Battle of Jumonville Glen

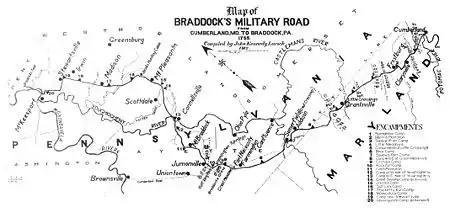
A 1912 map showing the route of the Braddock expedition

Word of the British military plans had leaked to France well before Braddock's departure for North America, and King Louis XV dispatched a much larger body of troops to Canada in 1755. Although they arrived too late to participate in Braddock's defeat, the French troop presence led to a string of French victories in the following years. Royal Navy Admiral Edward Boscawen led a small squadron of ships which attacked the French ship "Alcide" in a naval action on June 8, 1755, capturing her and two troopships transporting some of those soldiers to North America. Military actions continued on soil and at sea in North America until France and Great Britain declared war on each other in spring 1756. That marked the formal start of the Seven Years' War.